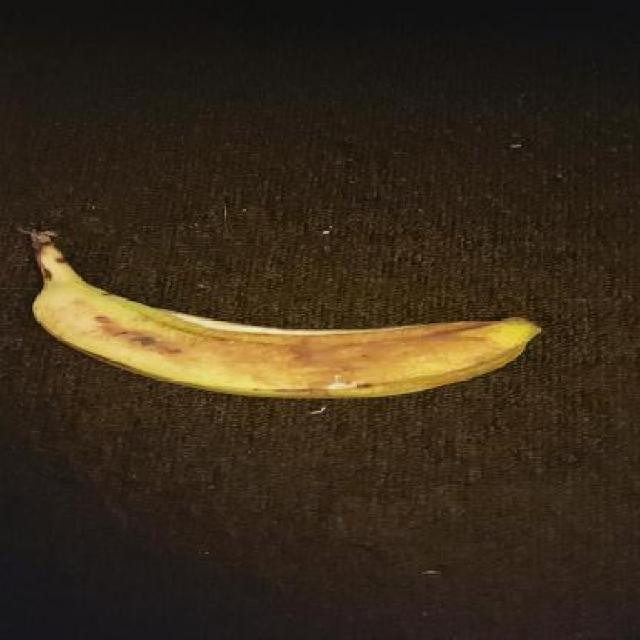
Label: bananas